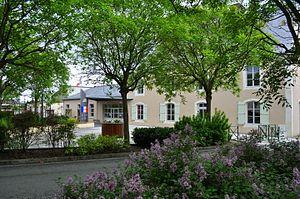
Mairie de Requeil (Sarthe)
Requeil est une commune française, située dans le département de la Sarthe en région Pays de la Loire, peuplée de 1 184 habitants.